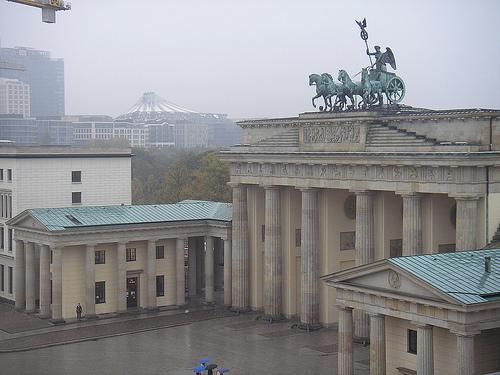
Weather: rain or strom